Bennett Smith (shipbuilder)

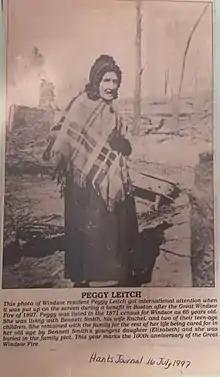
Peggy Leitch 1897. From the Great Windsor Fire. She was approximately 91 years old.

Peggy Leitch, a woman with a learning disability, was taken in by Mr. Bennett Smith from the “Poor House” as a nursemaid for his children. In the 1871 census, Peggy was recorded as being 65 years old and living with the Bennett, his wife Rachel, and two of their teenage children. Although she was still living with the Smiths in 1881, she was listed as being 70 in the census. Another 10 years later in 1891, she was listed as being 77. The inconsistencies in her reported age increases the difficulty of determining her birthday or how old she was when she died. In that same year while Peggy, and another domestic servant, Annie Brown, were living with the Smith family, Bennett and Rachel both passed.